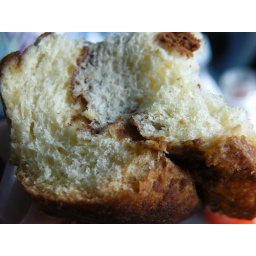
Picnic in the car on an abandoned road